Alvin Chau

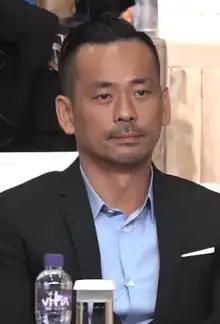

Alvin Chau Cheok-wa, nicknamed Sai Mai-wa, is a Macanese-born businessman and founder of Suncity Group.